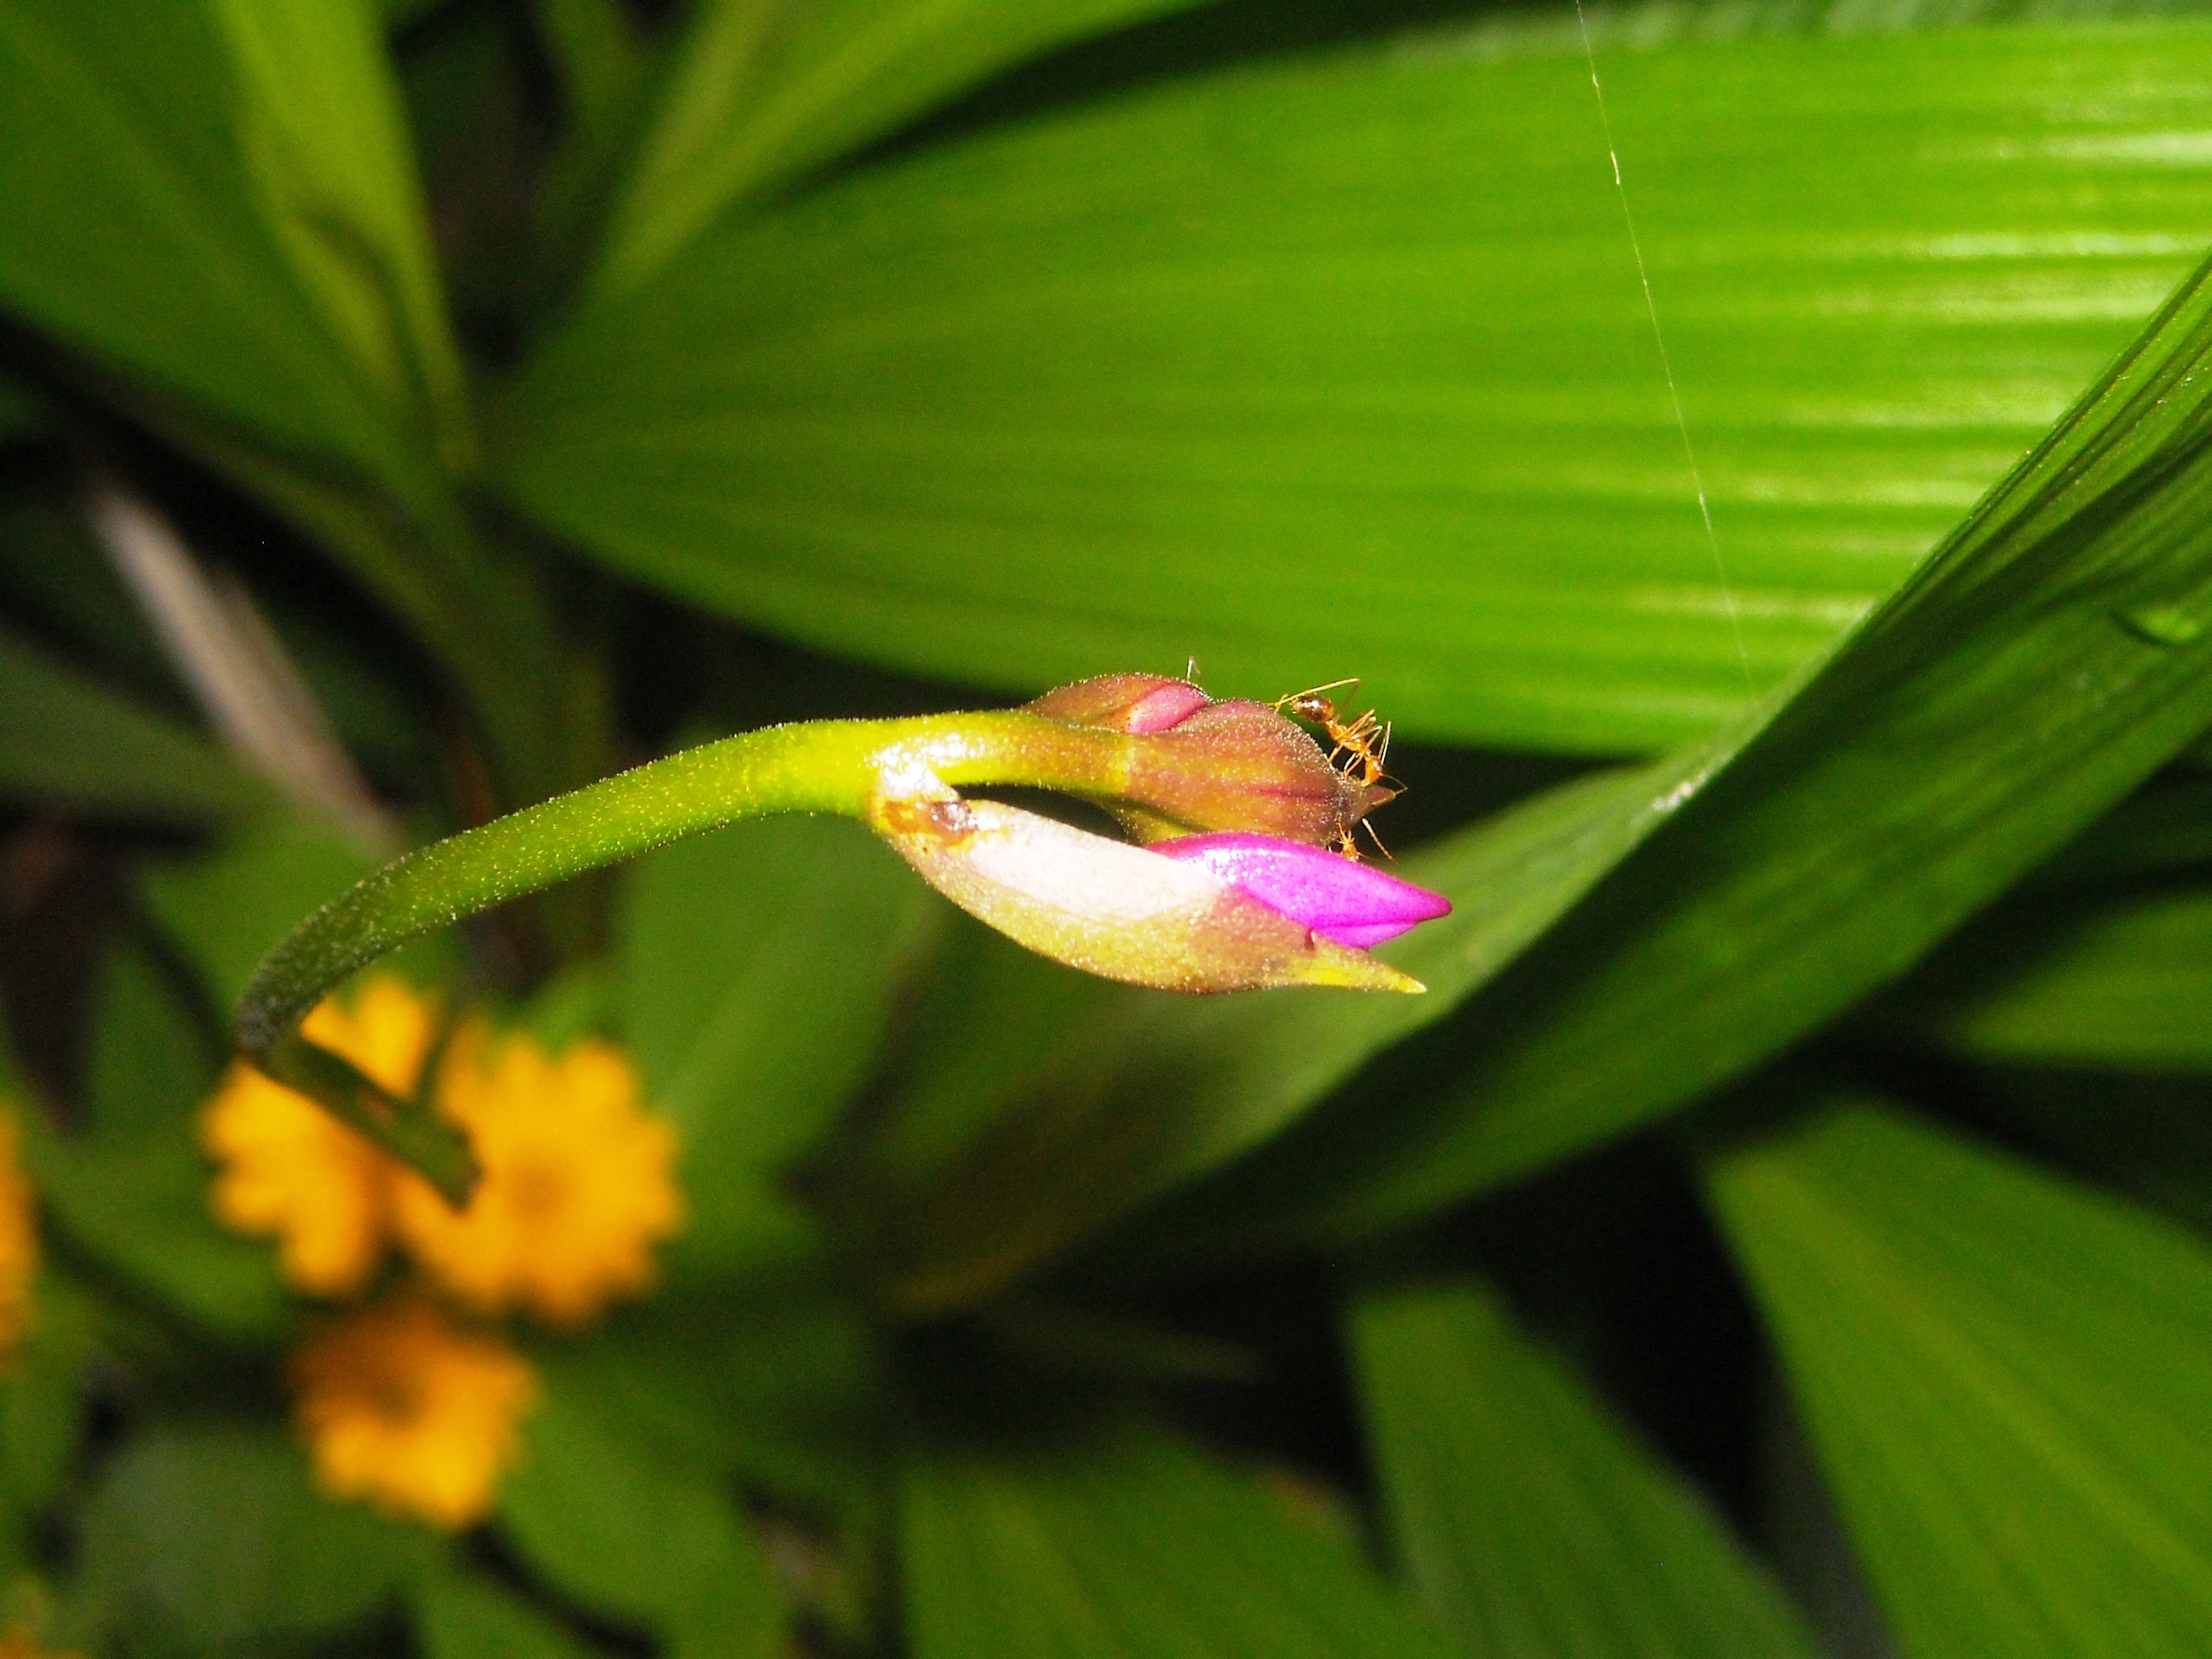
nature, plant, photography, leaf, flower, petal, green, botany, flora, fauna, wildflower, flowers, close up, ornamental, bud, ants, macro photography, flowering plant, plant stem, land plant